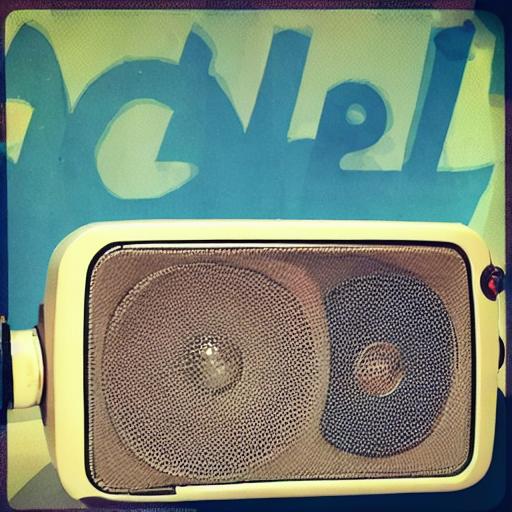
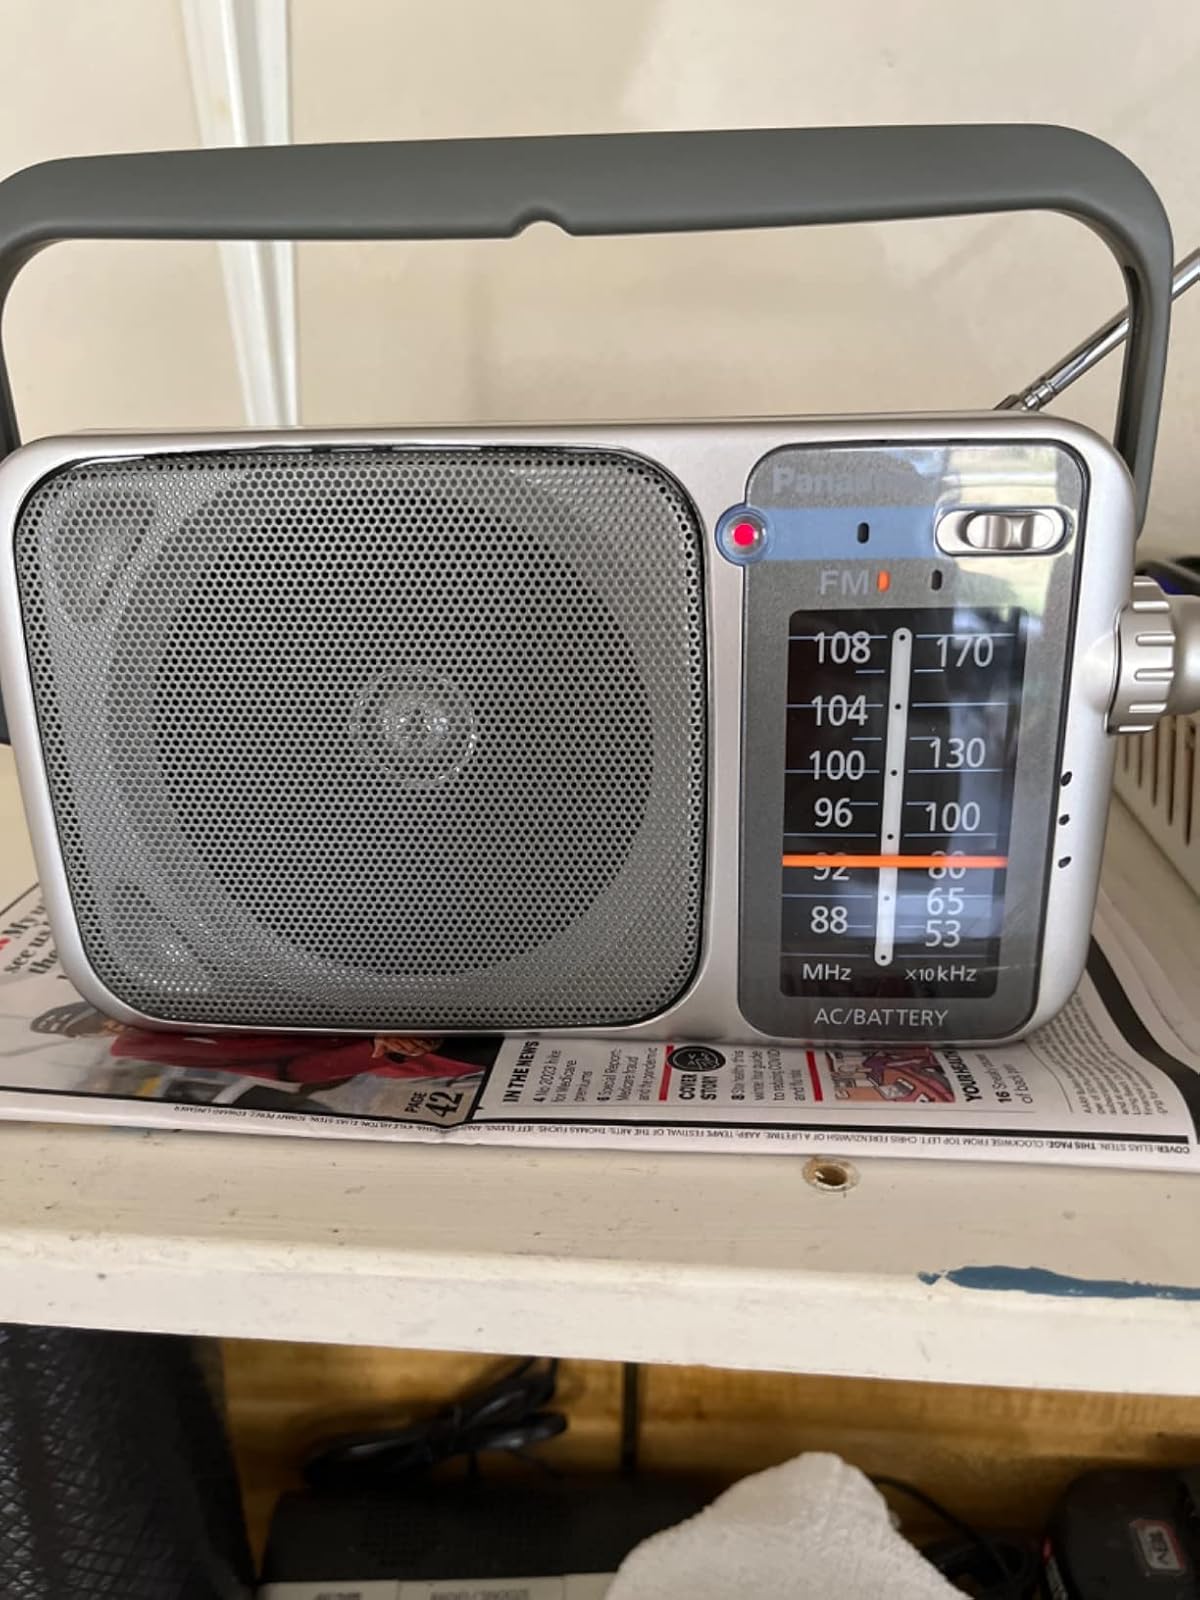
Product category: radio
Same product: no